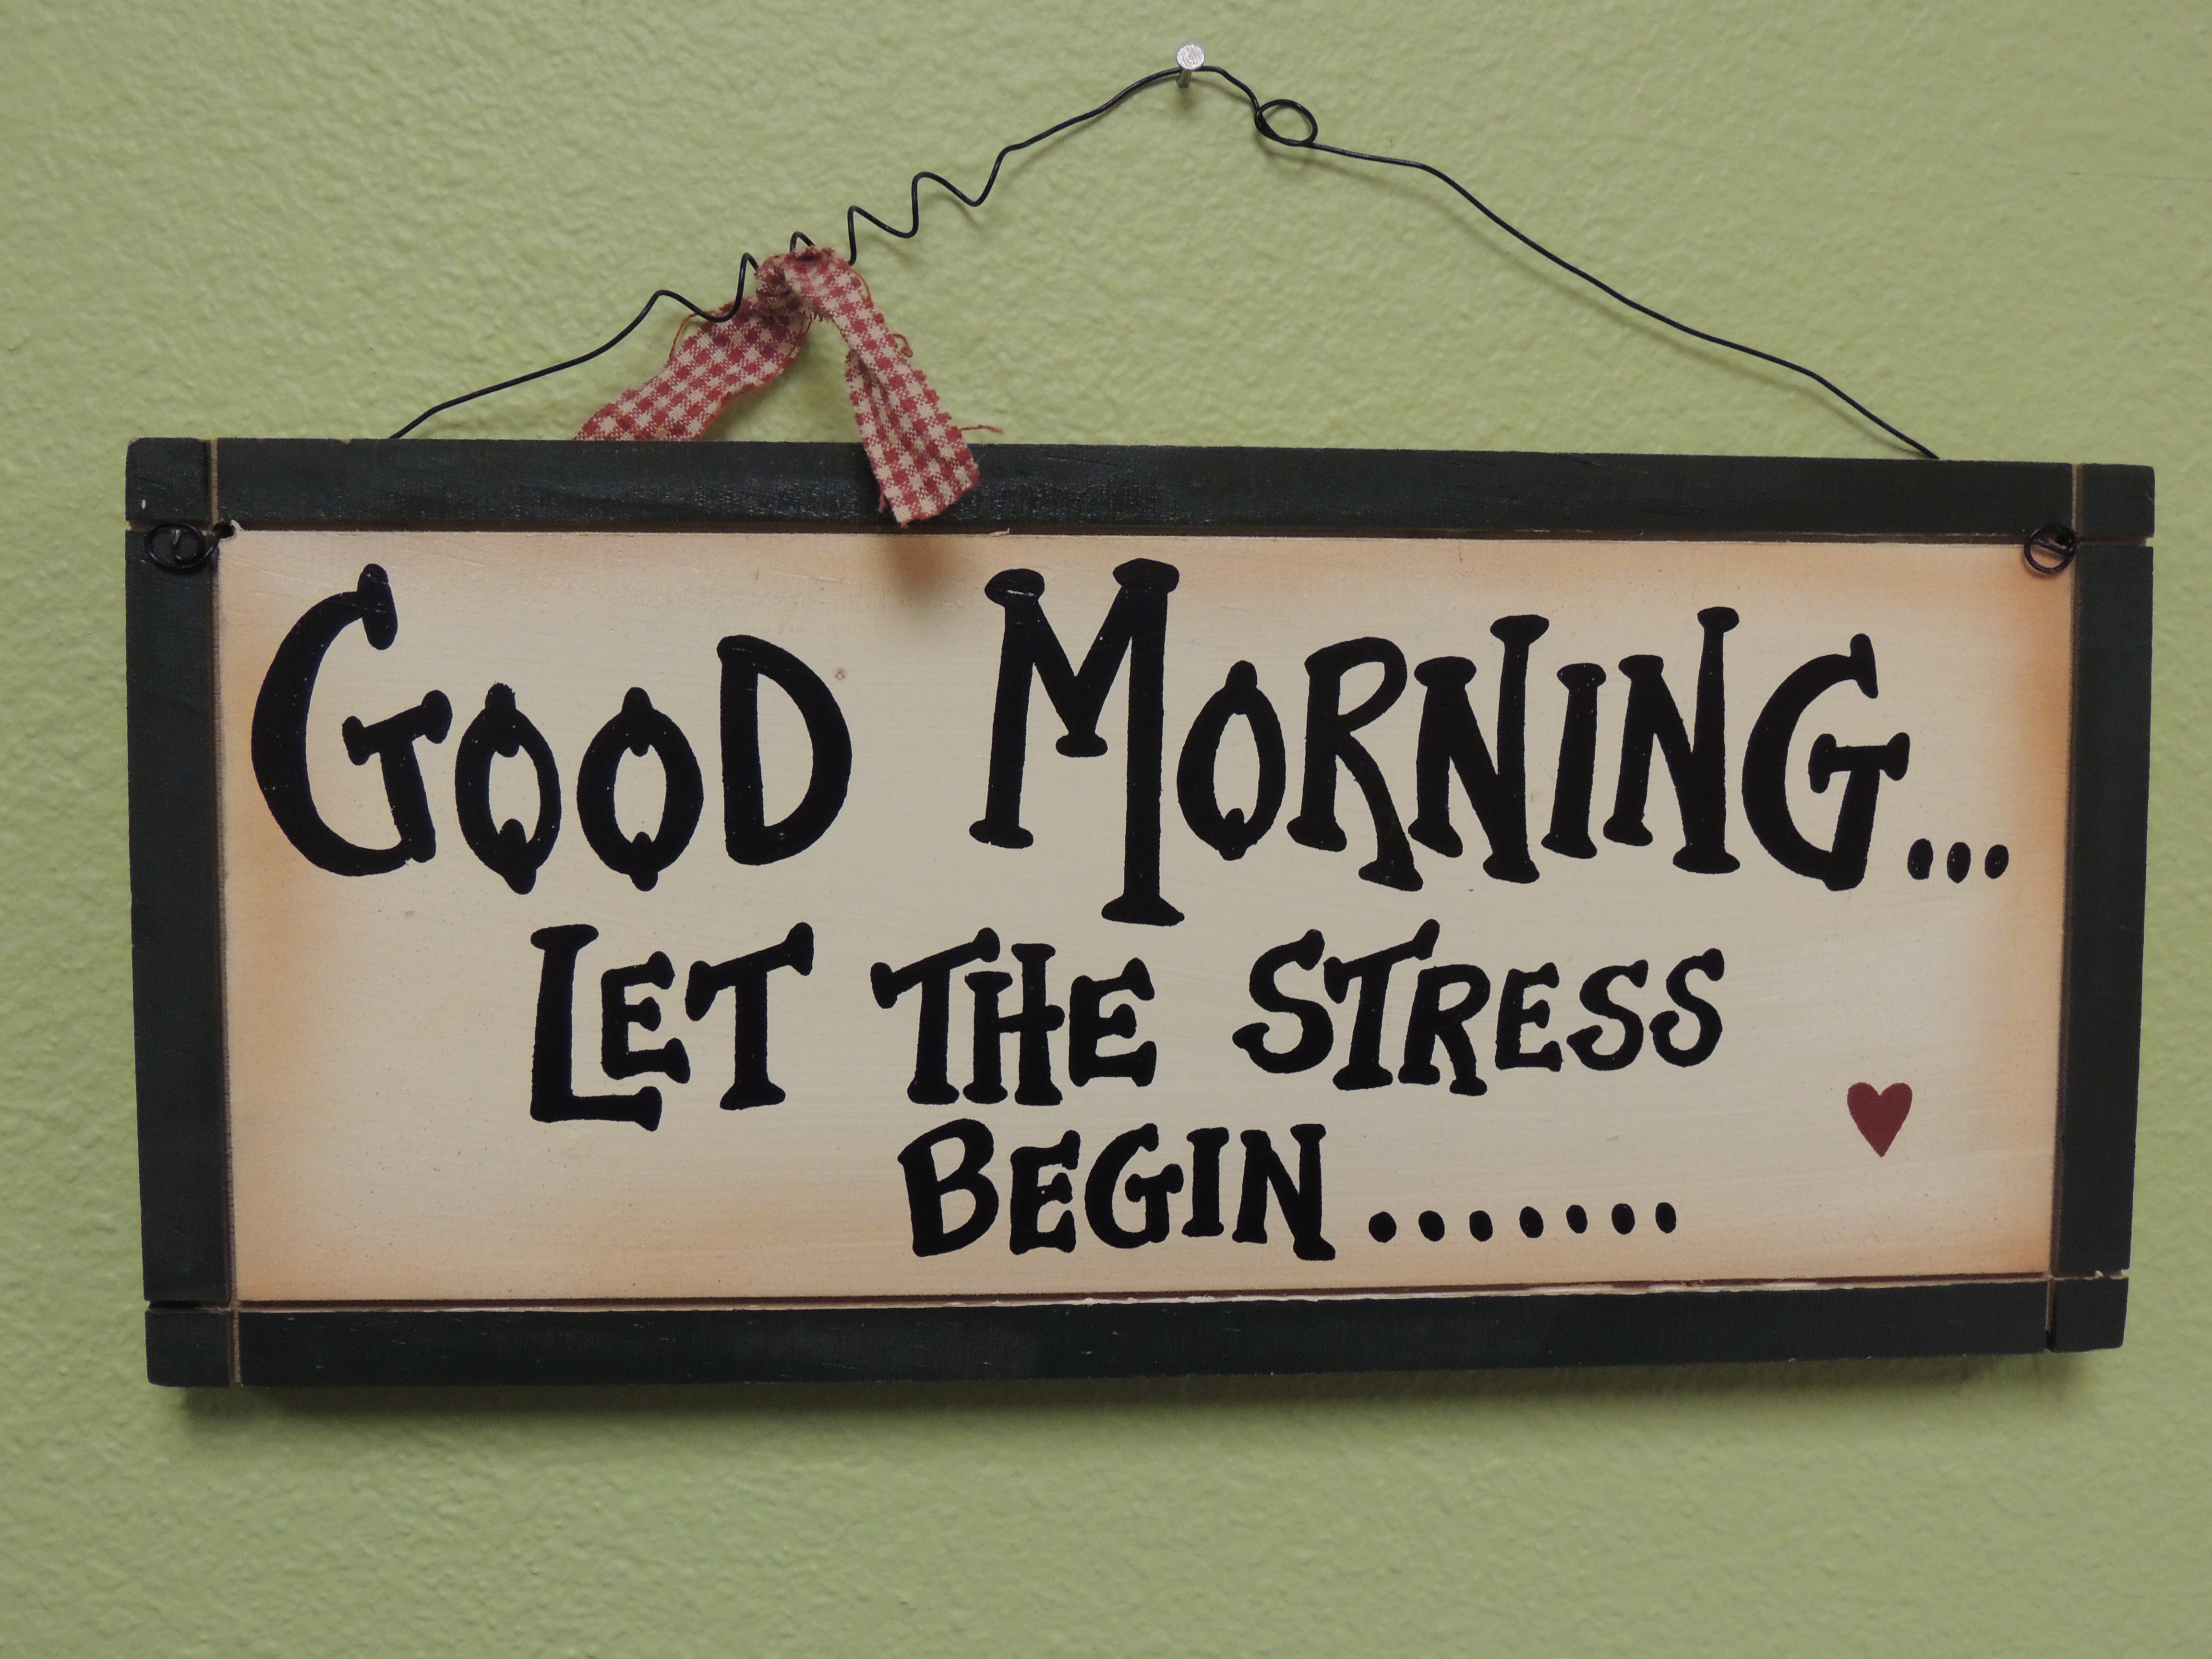
writing, number, advertising, sign, banner, street sign, signage, note, font, message, shape, stress, employees, wooden board, quotes, good morning, back to school, funny note